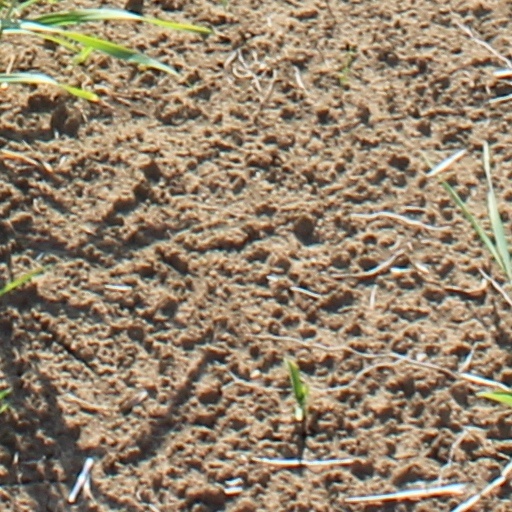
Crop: wheat